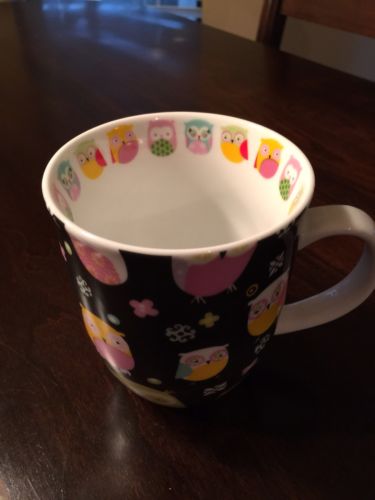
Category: mug